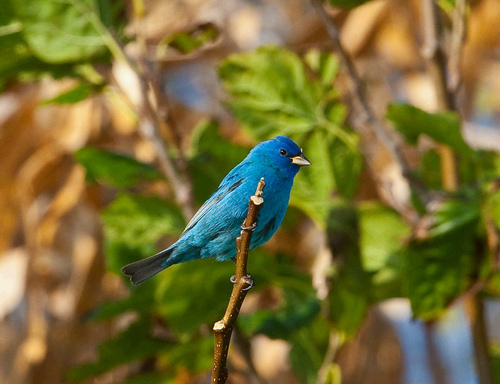
the bird is blue with a dark grey tail feather.
this little bird is mostly blue with a short pointy bill.
the bird has mostly blue plumage with streaks of dark grey on the wings and tail.
the birds has a blue overall color aside from it's grey bill.
this bird is blue in color with a sharp beak, and blue eye rings.
this bird is bright teal with some gray tail feathers and pointy beak.
this colorful bird has bright blue plumage, with gray on its wings and tail.
a small bird with a bright blue body covering.
this starkly blue bird medium bird has a round head and slight bit of black throughout the side and wingbars.
this bird is blue in color, and has a black beak.
Species: Indigo Bunting